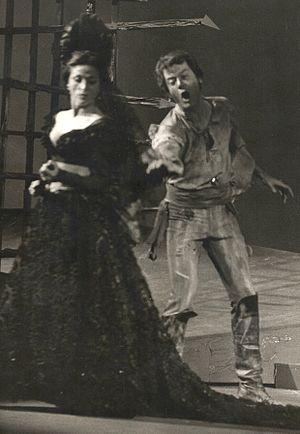
""Carmen"" de Bizet avec Bernard Muracciole (Don José) and Géori Boué (Carmen)"
Georgette Boué, plus connue sous le nom de Géori Boué, née le 16 octobre 1918 à Toulouse et morte le 5 janvier 2017 à Paris, est une soprano française, l'une des plus célèbres cantatrices françaises des années 1940.
Alexandre-César-Léopold Bizet, plus connu sous le nom de Georges Bizet, est un compositeur français né le 25 octobre 1838 à Paris et mort le 3 juin 1875 à Bougival. Il est un des compositeurs de la période romantique. Il a composé Carmen, l'un des opéras les plus connus et les plus joués au monde. Il est surtout connu pour ses opéras et suites orchestrales, créés sur une courte période, puisqu'il meurt prématurément à l'âge de 36 ans.